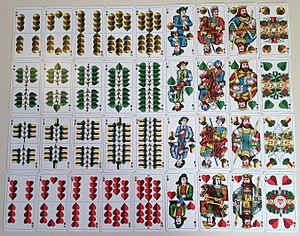
Le tarot est un jeu de cartes à jouer utilisé à partir du milieu du XVᵉ siècle dans diverses parties de l'Europe comme le jeu italien tarocchini, le tarot français et le Königrufen autrichien, dont beaucoup sont encore joués aujourd'hui. À la fin du XVIIIᵉ siècle, certains jeux de tarot ont commencé à être utilisés pour faire de la divination via la lecture de cartes de tarot et de cartomancie conduisant à des jeux personnalisés développés à des fins occultes.